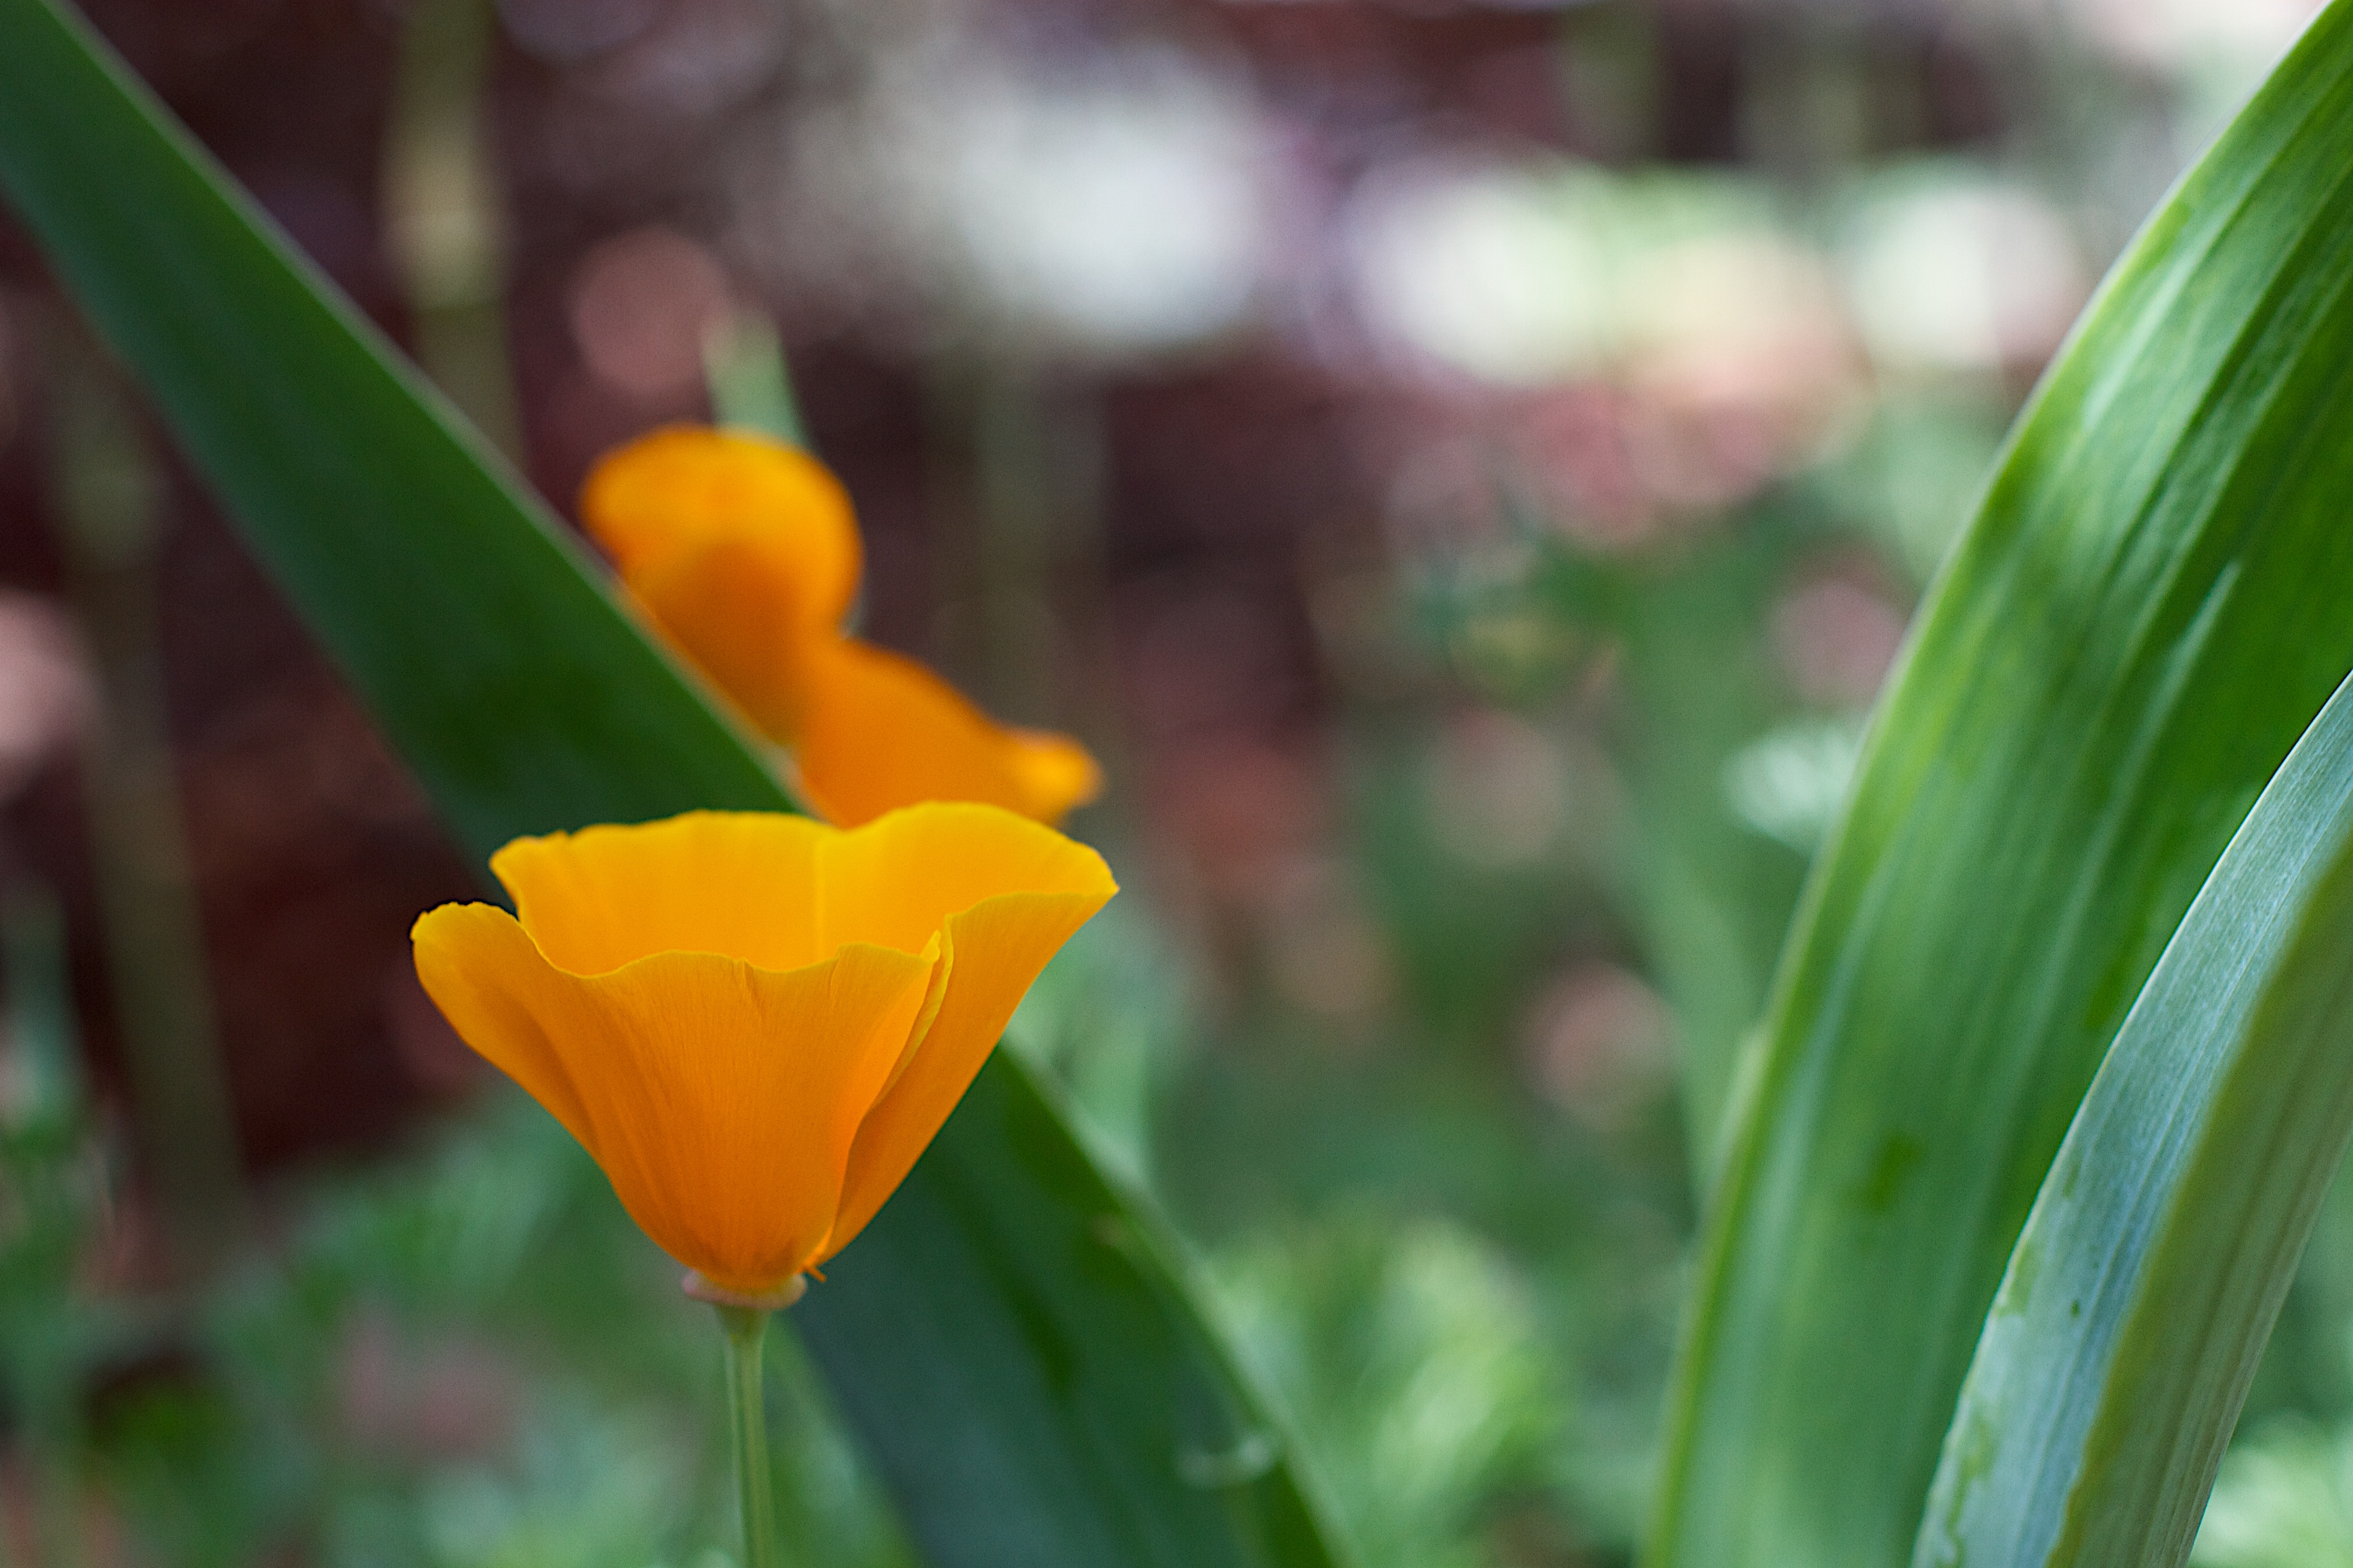
plant, leaf, flower, petal, tulip, green, botany, yellow, flora, poppy, macro photography, flowering plant, plant stem, land plant